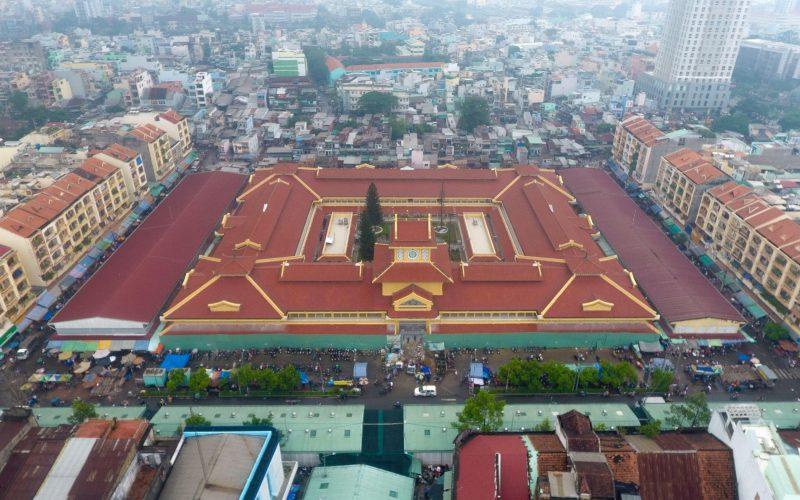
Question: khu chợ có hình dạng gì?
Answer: khu chợ có hình vuông